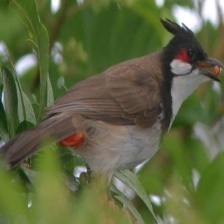
Species: RED WISKERED BULBUL
Scientific name: PYCNONOTUS JOCOSUS